Nuclear energy policy of the United States

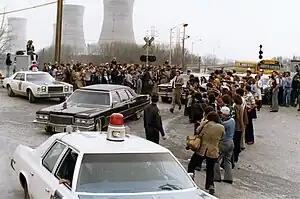
President Jimmy Carter leaving Three Mile Island, shortly after the accident

Over the years, public opinion about the nuclear industry, both in the United States and worldwide, soured significantly after several nuclear-related incidents. According to Benjamin K. Sovacool, writer and professor at Singapore's Lee Kuan Yew School of Public Policy and a leading environmental researcher in nuclear energy policy, in the United States alone, there were over 52 different incidents from 1959 to 2010, ranging from leaks, cooling rod malfunctions, explosions, cracks in the core, electrocutions, core overheating and other issues. These incidents led to the deaths of seven individuals and to costs estimated at $8.56 billion (inflation adjusted to 2006).